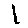
Label: 1